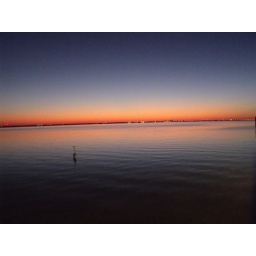
the warm glow of dawn fills the Eastern sky with a great blue heron wading in Tampa Bay